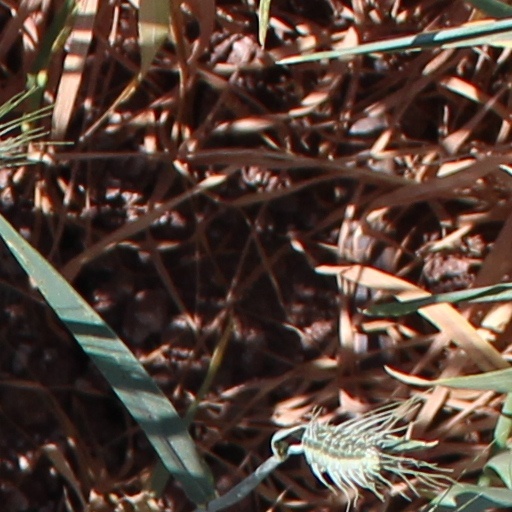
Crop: wheat